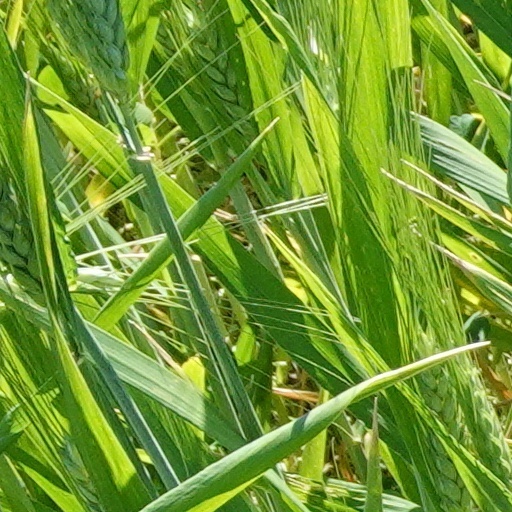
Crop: wheat